Architecture of Croatia

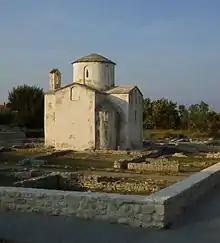
The Church of Holy Cross in Nin, 9th century

The architecture of Croatia has roots in a long history: the Croats have inhabited the area for fourteen centuries, but there are important remnants of earlier periods still preserved in the country. The historic architecture of most old towns on the coast is Venetian, a legacy of the Venetian empire. The Habsburg and Ottoman empires also influenced the architecture of the region.